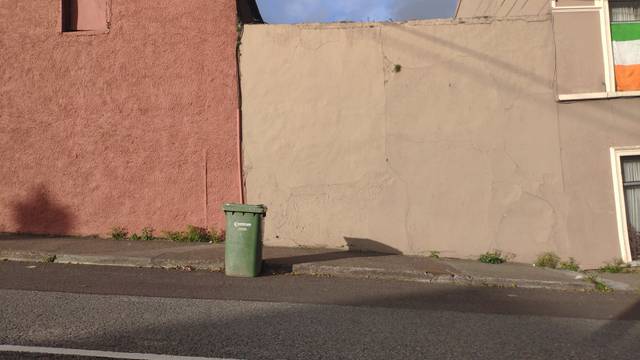
Region: Ireland
Coordinates: 51.908, -8.483